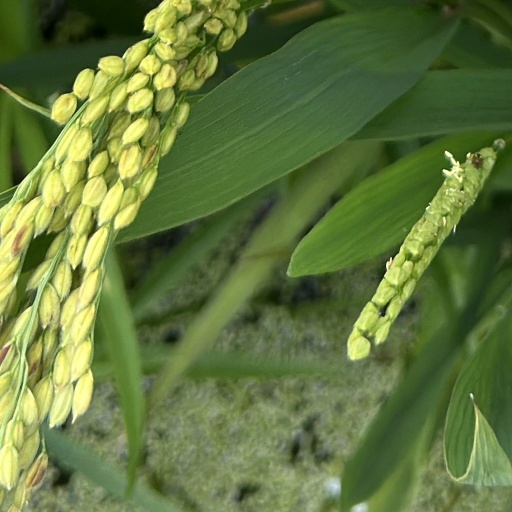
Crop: rice